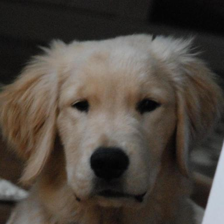
Label: animals